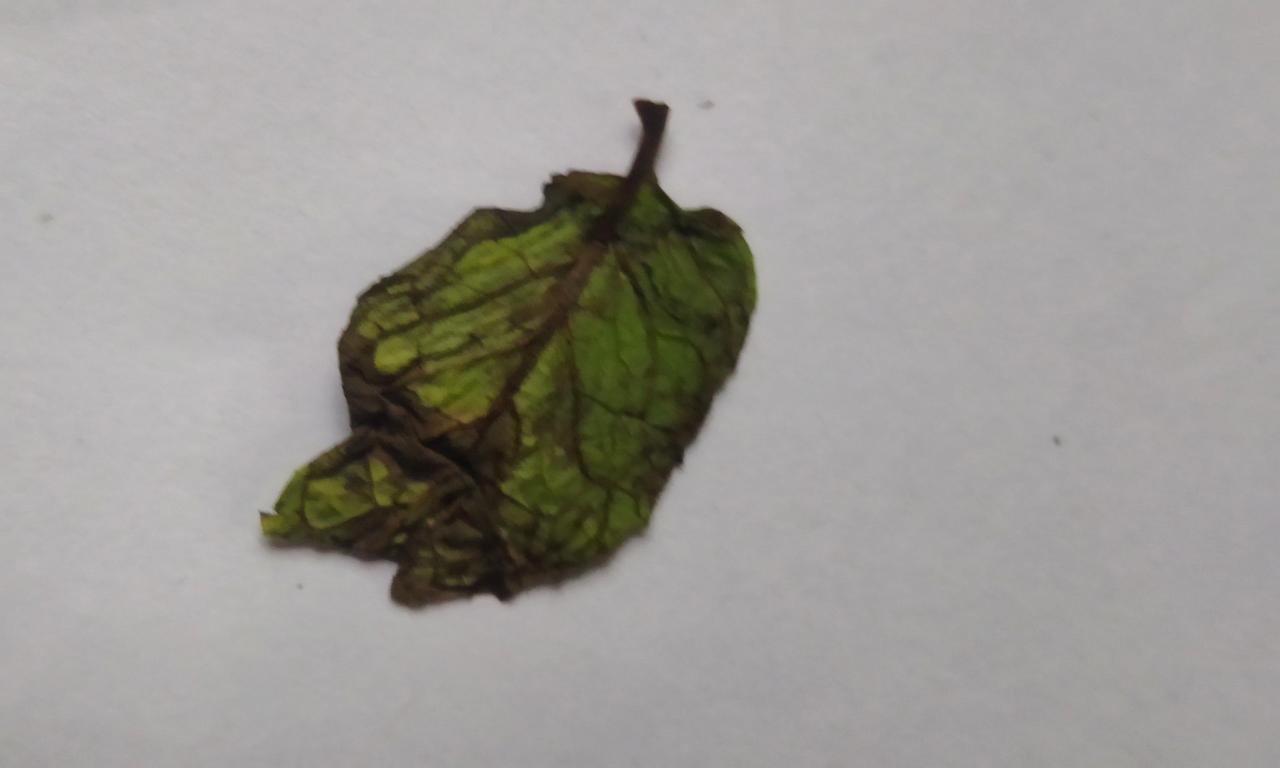
Label: Spoiled